Ley line

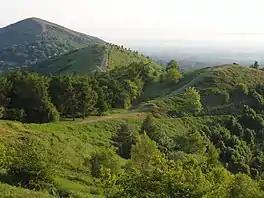
The Malvern Hills in the United Kingdom, said by Alfred Watkins to have a ley line passing along their ridge

Ley lines are straight alignments drawn between various historic structures, prehistoric sites, and prominent landmarks. The idea was developed in early 20th-century Europe, with ley line believers arguing that these alignments were recognised by ancient societies that deliberately erected structures along them. Since the 1960s, members of the Earth Mysteries movement and other esoteric traditions have commonly believed that such ley lines demarcate "earth energies" and serve as guides for alien spacecraft. Archaeologists and scientists regard ley lines as an example of pseudoarchaeology and pseudoscience.